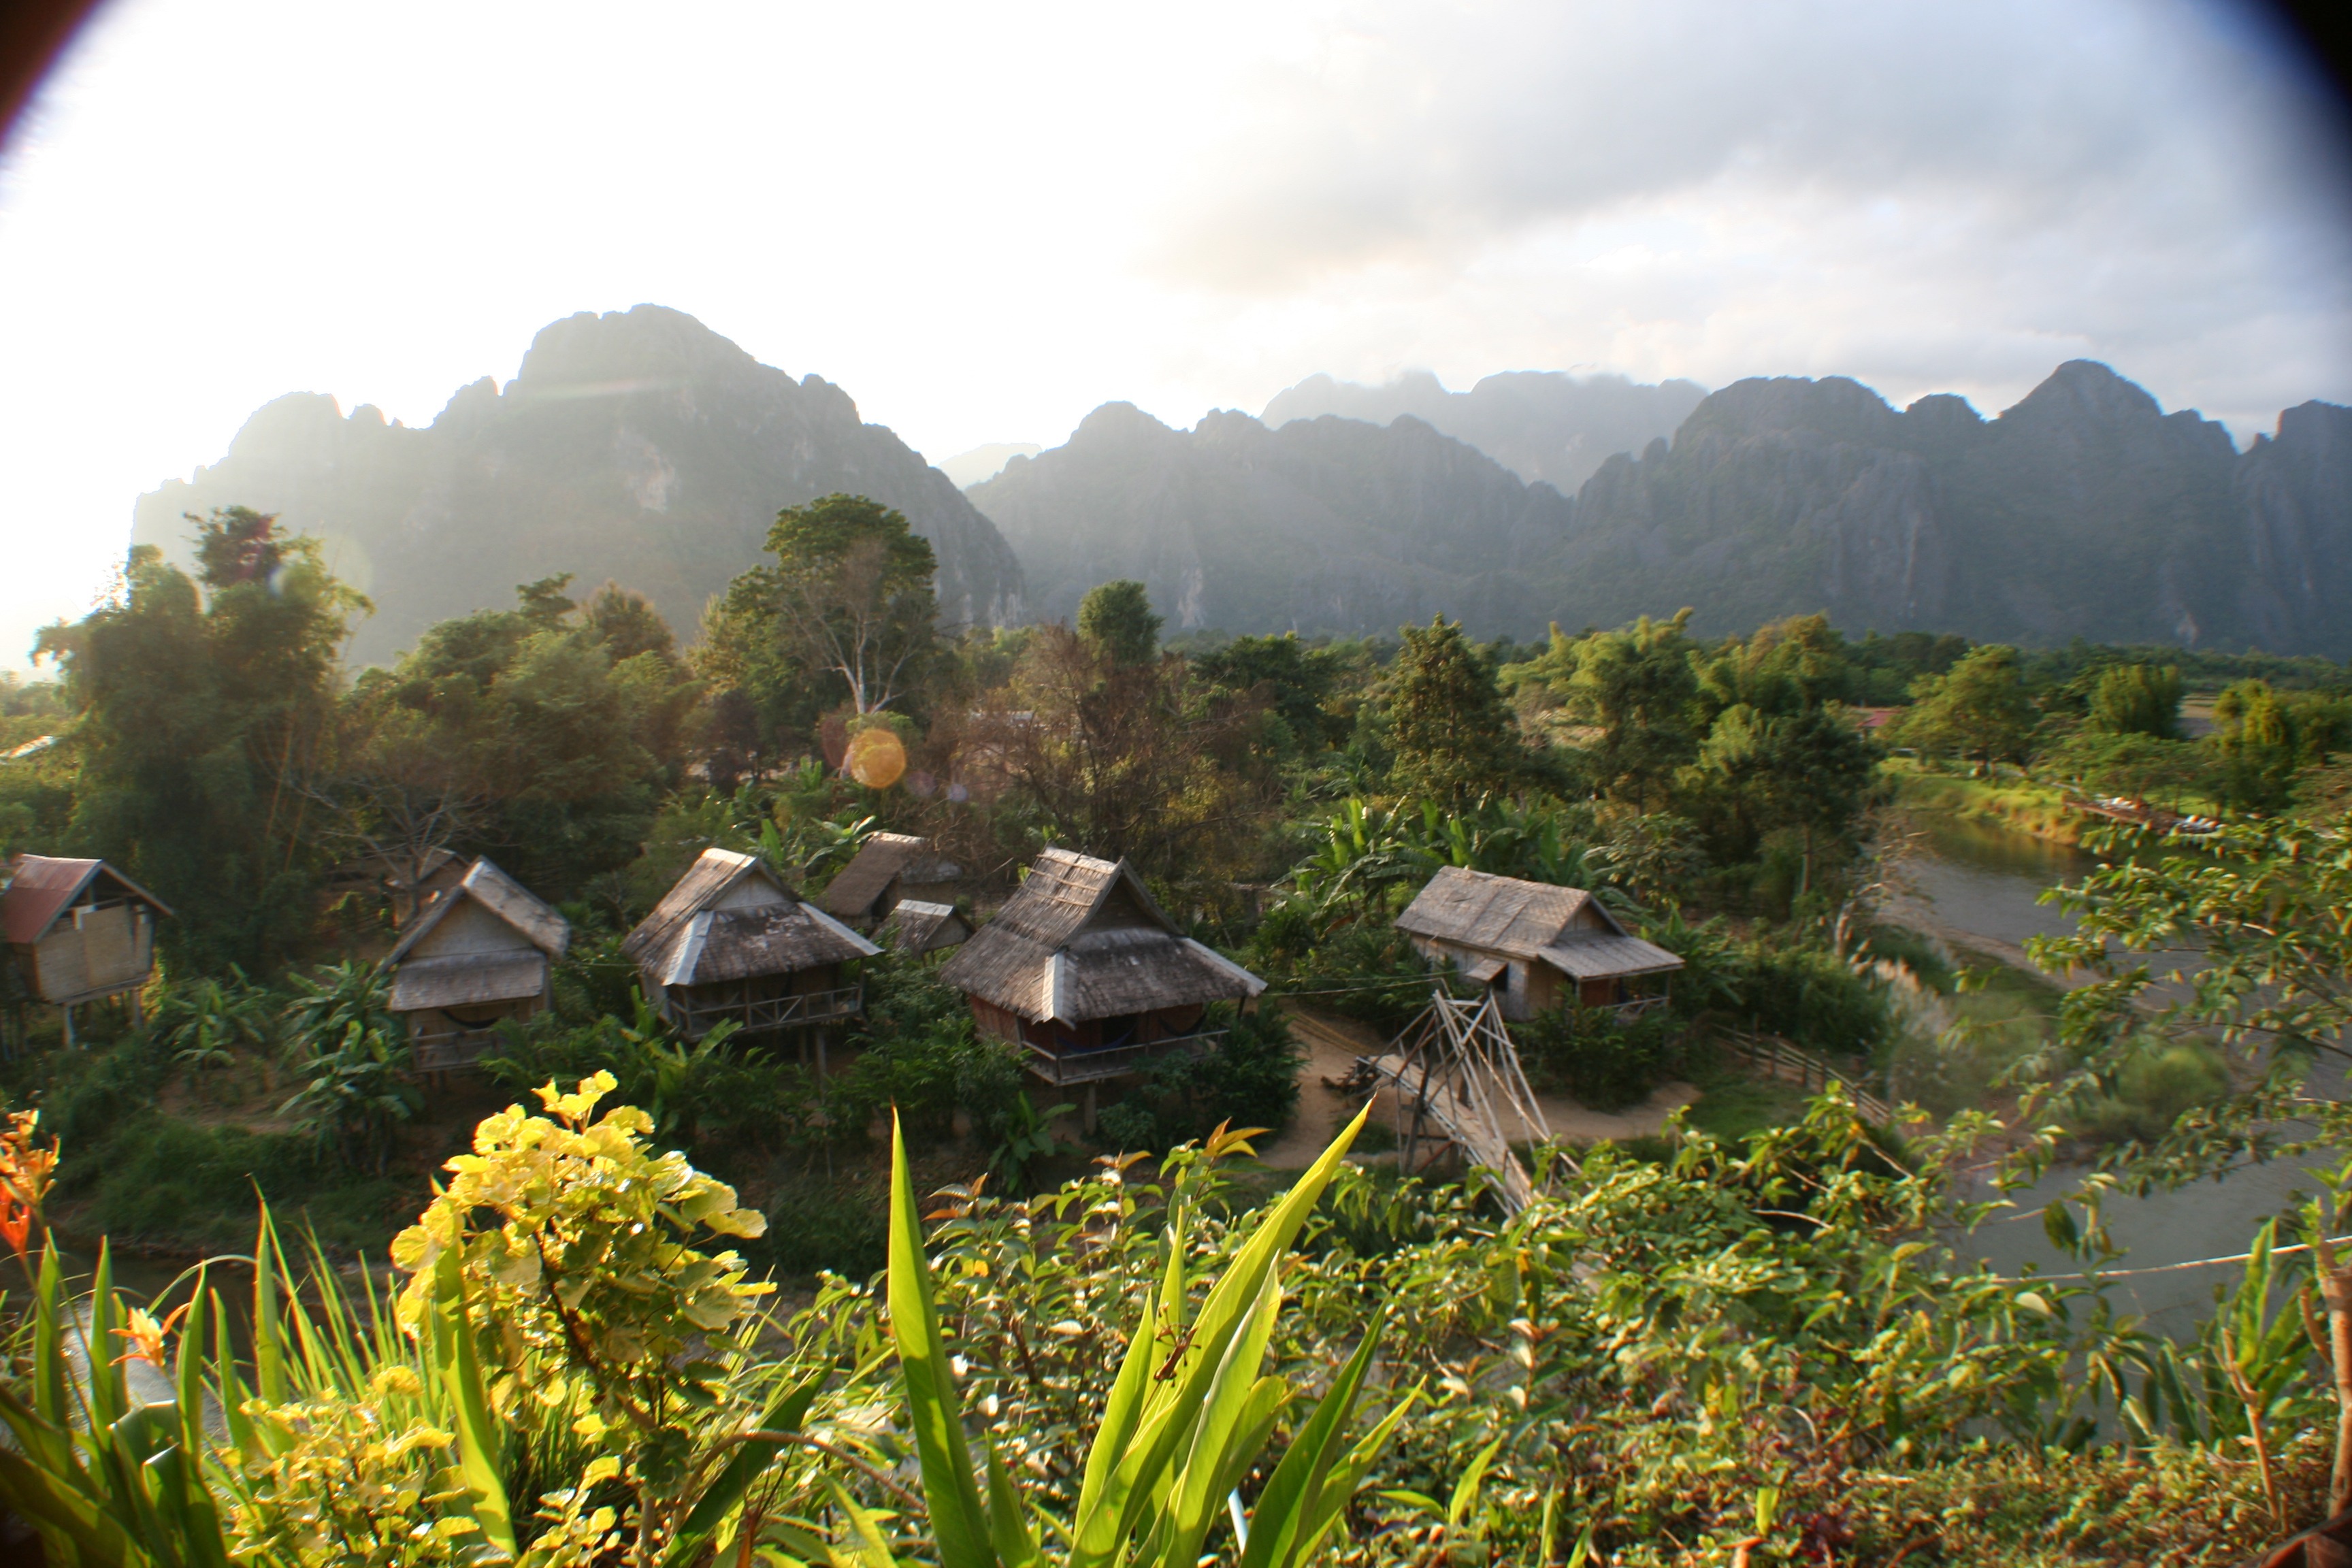
landscape, nature, forest, wilderness, mountain, sunlight, hill, flower, valley, mountain range, country, hut, village, asian, rural, jungle, paradise, tropical, asia, tourism, terrain, trees, mountains, poverty, laos, huts, rural area, bungalow, mountainous landforms